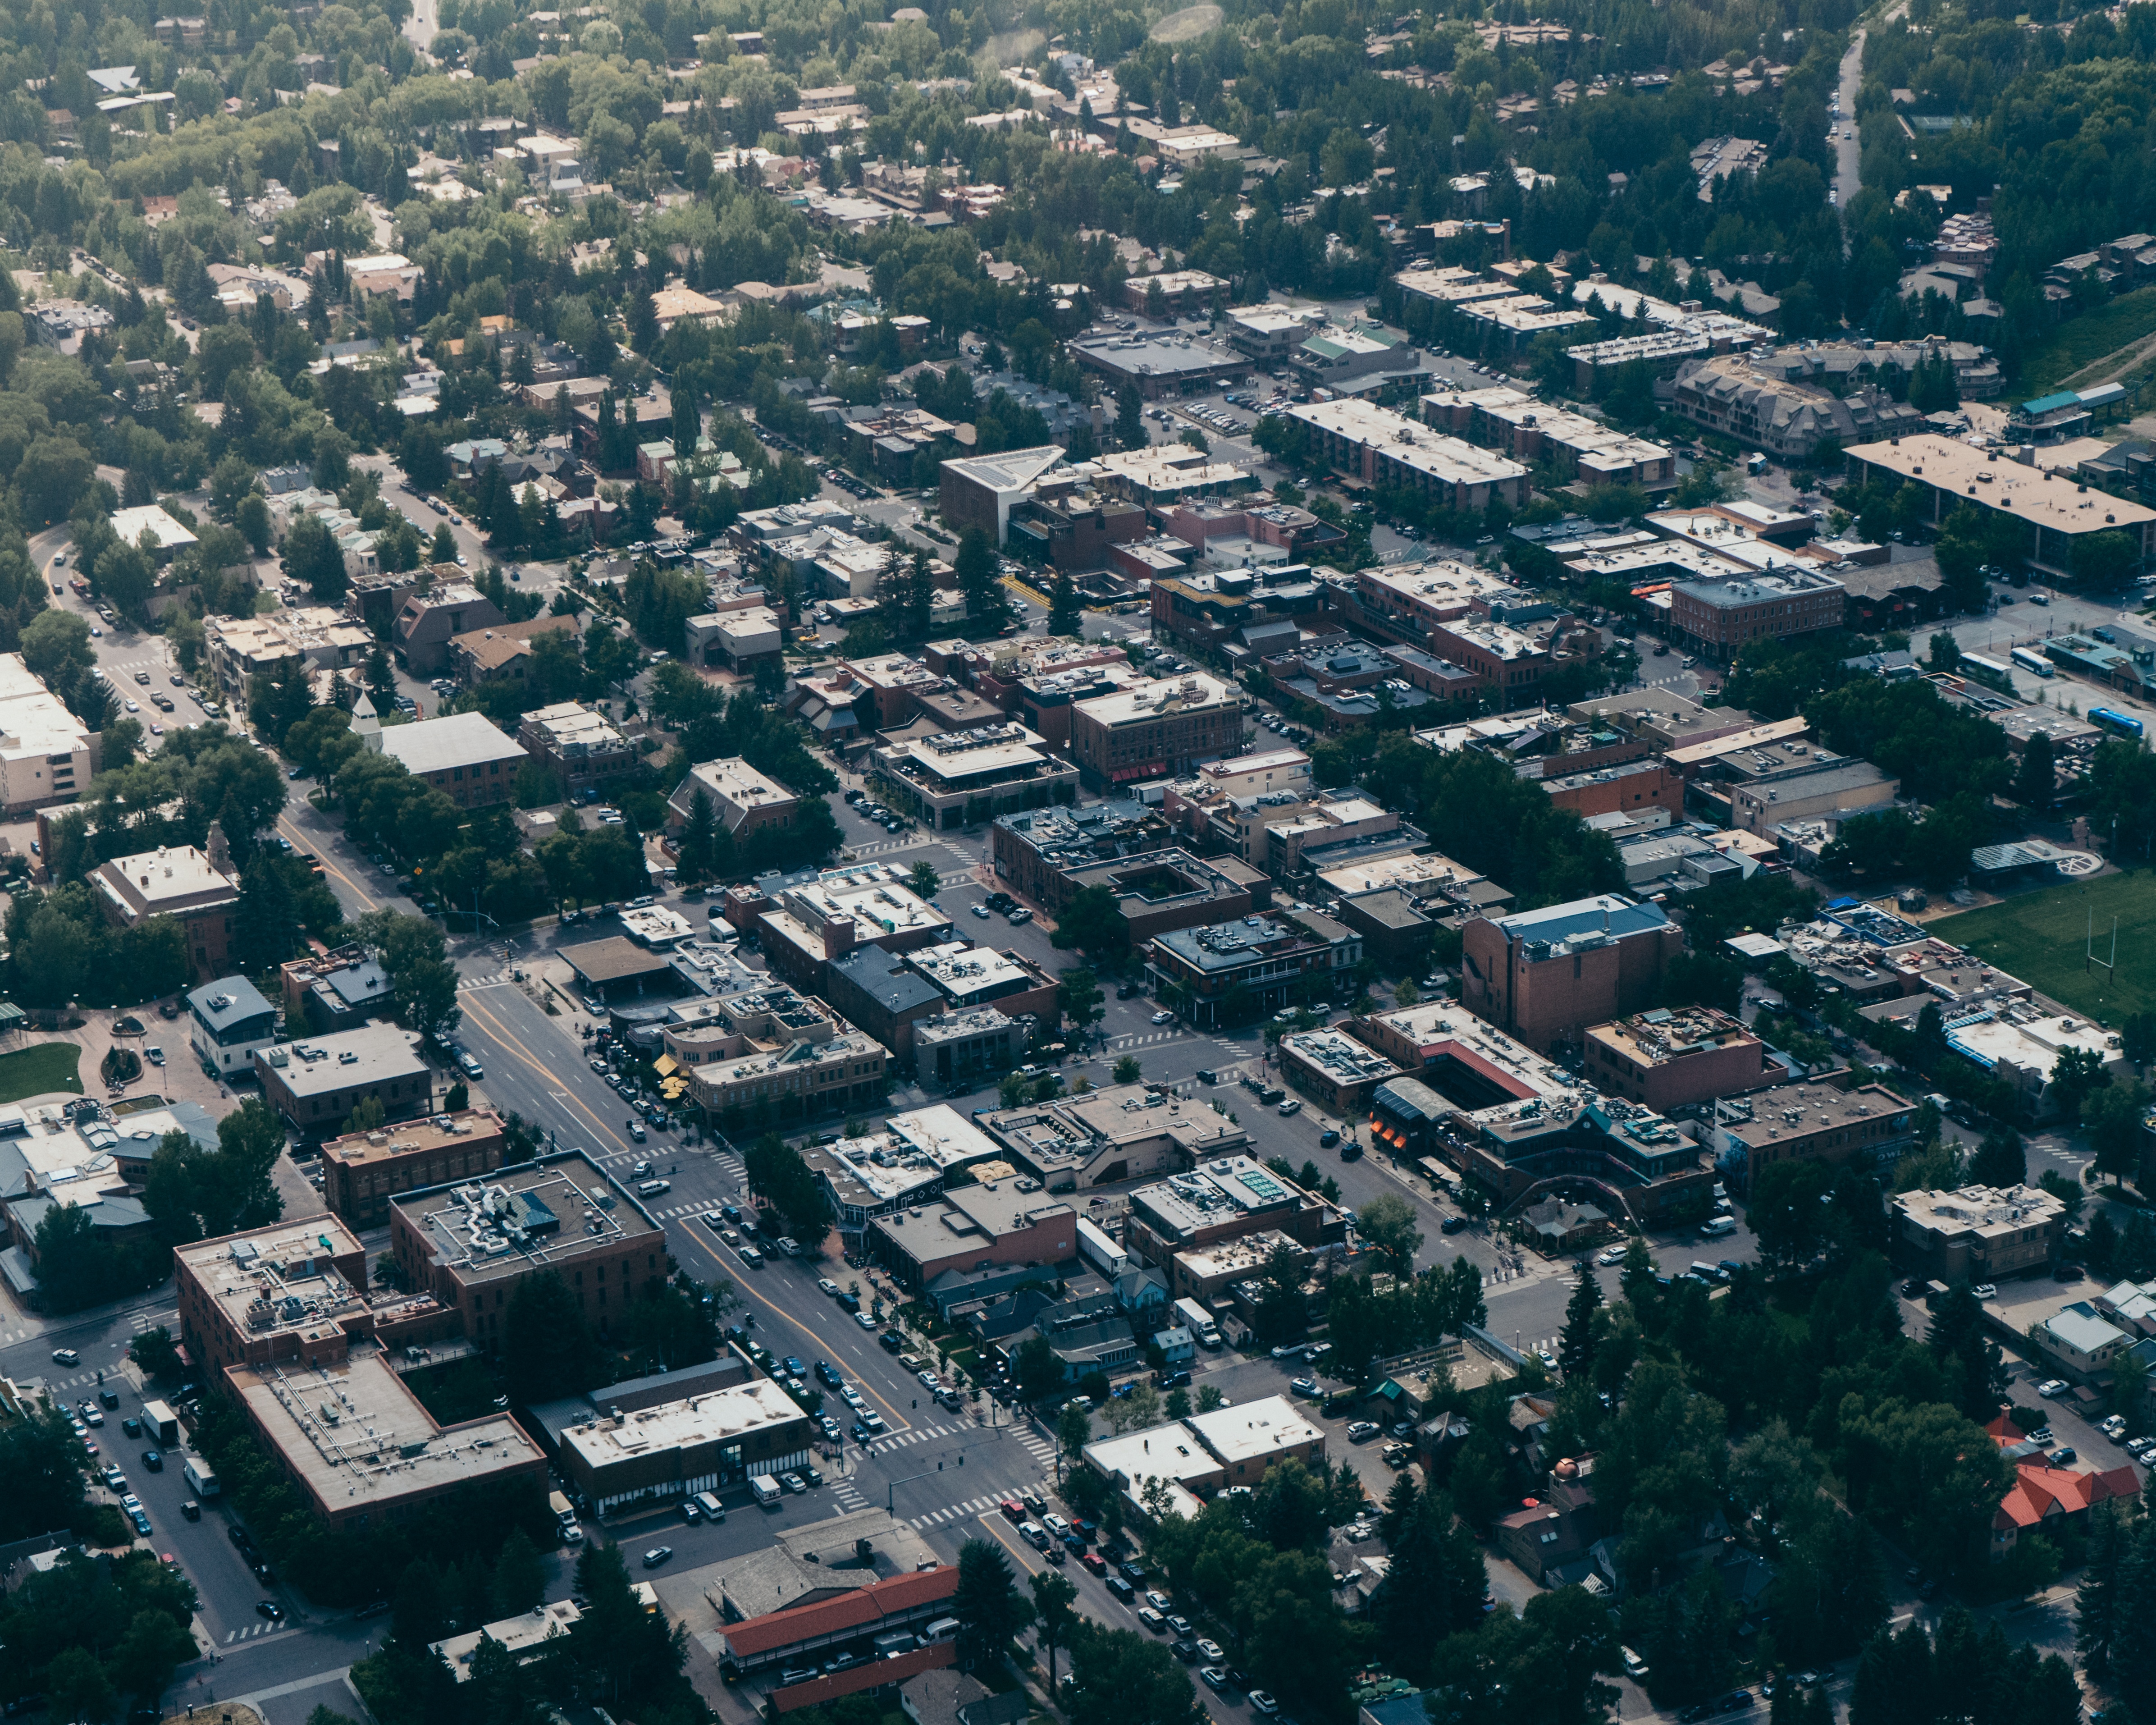
horizon, skyline, photography, town, city, skyscraper, cityscape, downtown, suburb, tower block, metropolis, neighbourhood, bird's eye view, aerial photography, urban area, residential area, human settlement, atmosphere of earth, metropolitan area